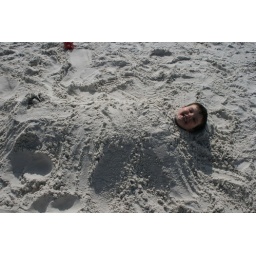
David buried in white sand